Route nationale 5 (Madagascar)

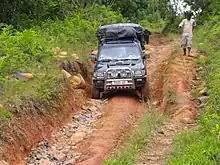
Route Nationale 5 (Madagascar)

Route nationale 5 (RN5) is a primary highway in Madagascar of 402 km. The route runs from Toamasina to Maroantsetra, a city on the eastern coast of the Madagascar.